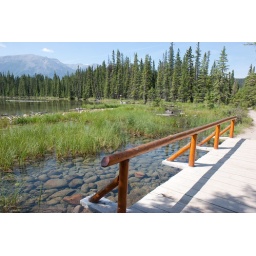
The lake flows out under this bridge and into the Athabasca River.